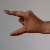
The image shows a hand gesture representing the letter 'Z' in Indian Sign Language.